Levi Coffin House

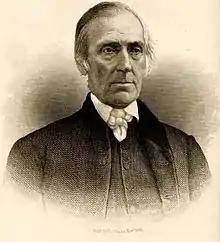
Levi Coffin

Levi Coffin (1798–1877) was a Quaker abolitionist, businessman, and humanitarian who became an active leader in the Underground Railroad in Indiana and Ohio. Known for his leadership in aiding fugitive slaves, Coffin opposed slavery and was given the unofficial title of "President of the Underground Railroad." Catharine (White) Coffin (1803–81) also took an active role in assisting fugitive slaves, which included providing food, clothing, and a safe haven in the Coffin home.